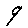
Label: 9